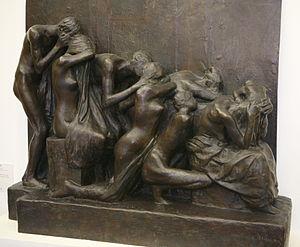
Les Pleureuses, étude pour le monument aux morts du cimetère du Père Lachaise à Paris Albert Bartholomé (1848-1928)
Une pleureuse ou, plus rarement, un pleureur est une personne engagée pour feindre le chagrin lors de funérailles, afin de faire paraître plus important l'hommage rendu au défunt.
Le monument aux morts du cimetière du Père-Lachaise est l'œuvre du peintre et sculpteur Albert Bartholomé, inauguré le 1ᵉʳ novembre 1899, après douze ans de travaux. Ce monument est dédié à tous les morts sans distinction.